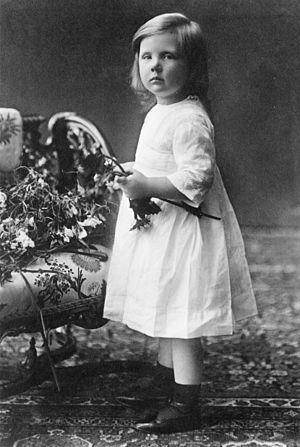
Juliana des Pays-Bas, née le 30 avril 1909 à La Haye et morte le 20 mars 2004 au palais de Soestdijk, est reine des Pays-Bas du 6 septembre 1948 au 30 avril 1980.